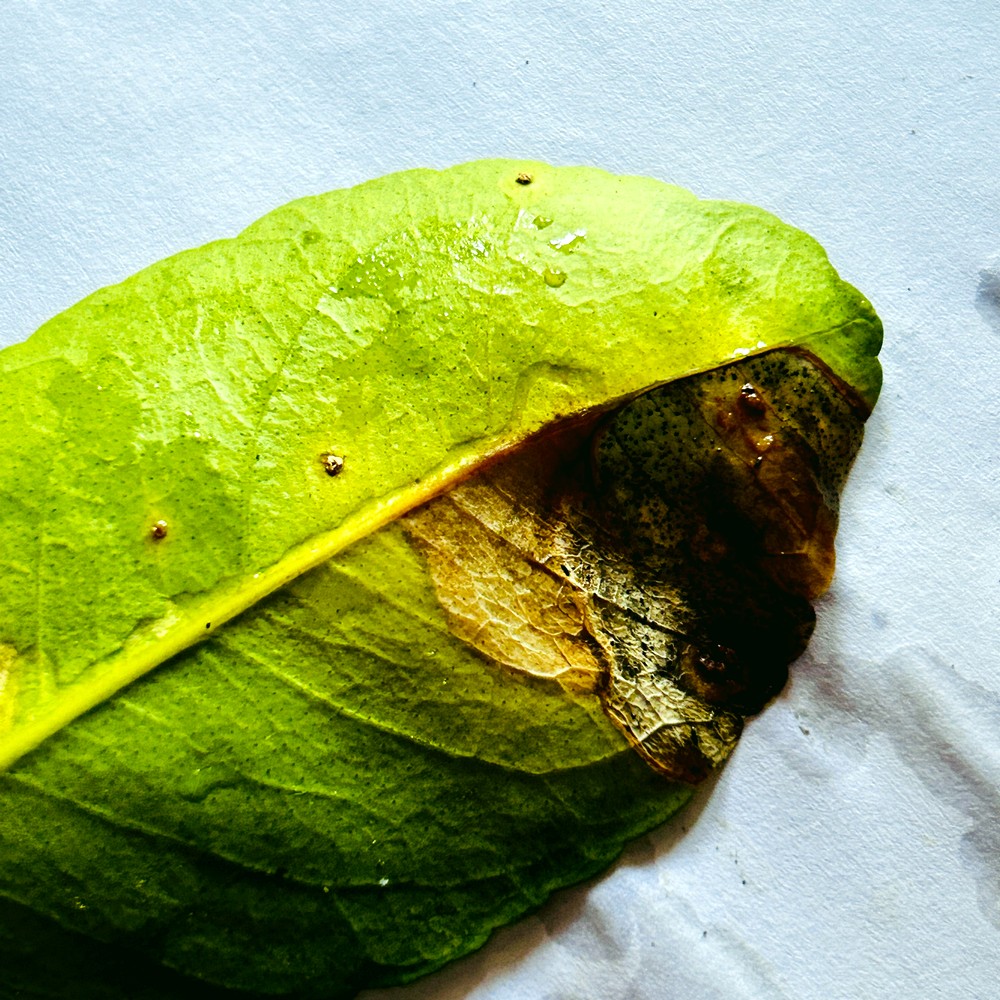
Label: Citrus Canker